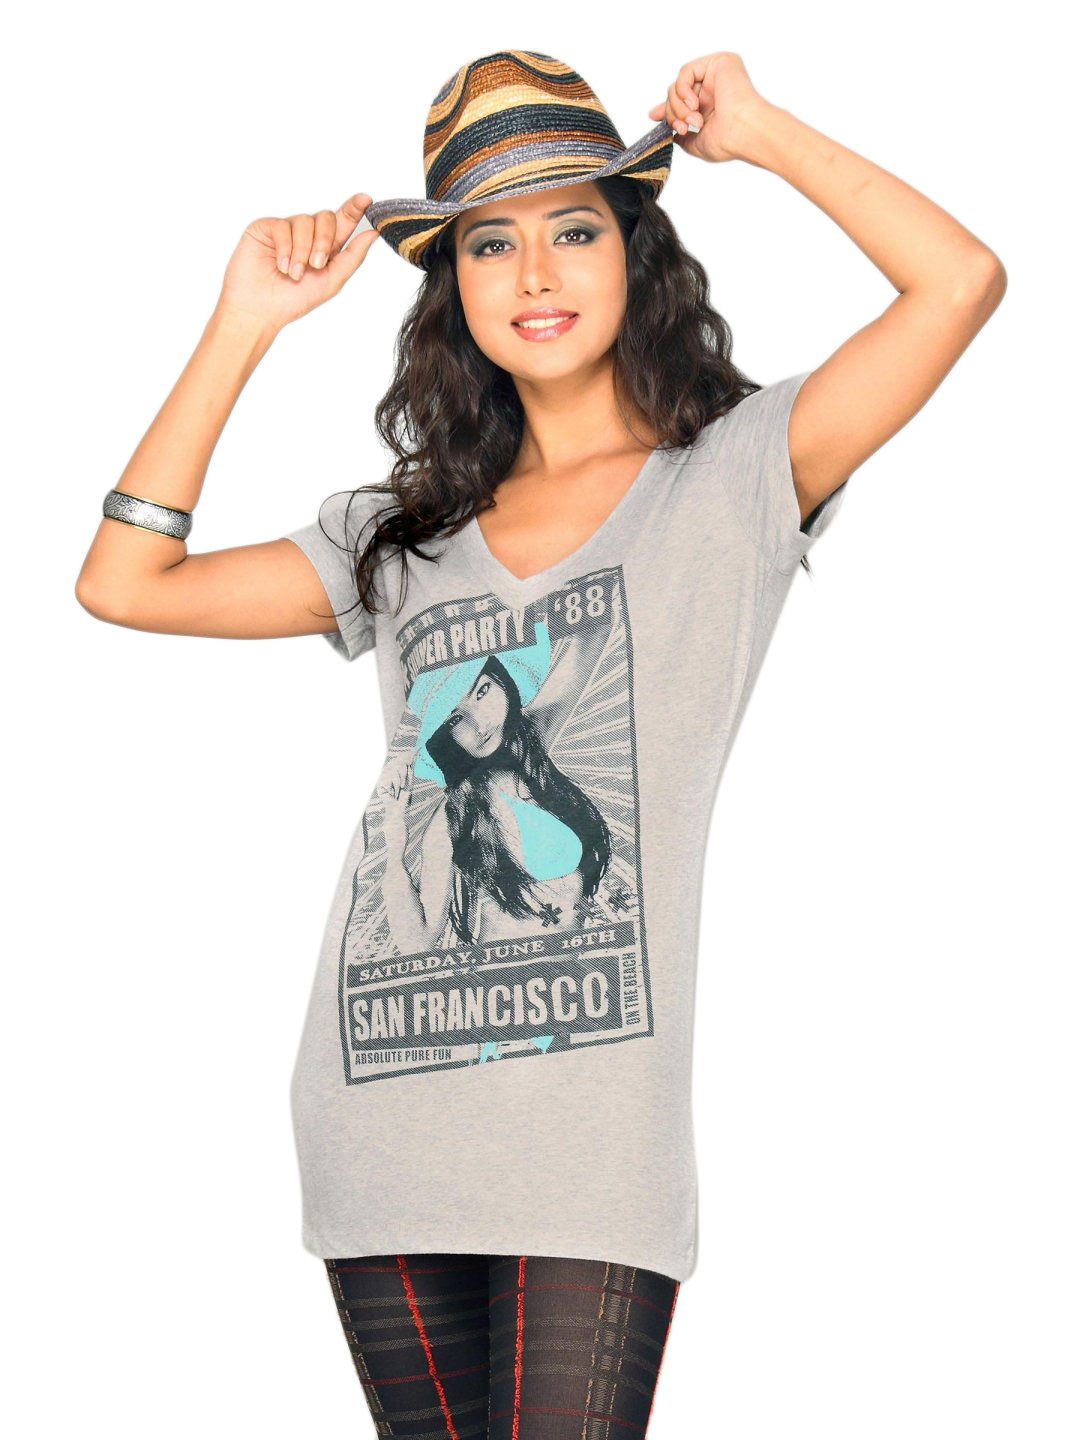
UCB Women's Halftone Print Grey T-shirt
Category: Apparel / Topwear / Tshirts
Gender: Women
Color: Grey
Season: Summer 2011
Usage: Casual